Jews in punk rock

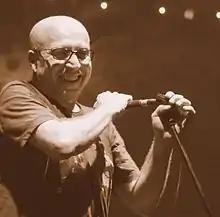
Rami Fortis' 1978 album "Plonter" is widely considered the origin of Israeli punk rock.

Punk and its subgenres have been present in the wider Israeli rock scene to various degrees since the late 1970s. For his 1978 debut album "Plonter", Israeli rock musician Rami Fortis drew on a punk rock sound influenced by The Clash, Sex Pistols, Iggy Pop, and Ramones that was uncommon in Israel at the time; while the album was not a commercial success upon release, it has since been regarded as an influential cult album and Fortis himself as a pioneer of Israeli punk rock. The band Cholera, formed in Jerusalem in 1982, is generally considered to be one of the country's first punk bands.